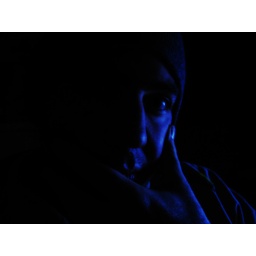
Sitting by my blue laptop screen with my camera too late at night.